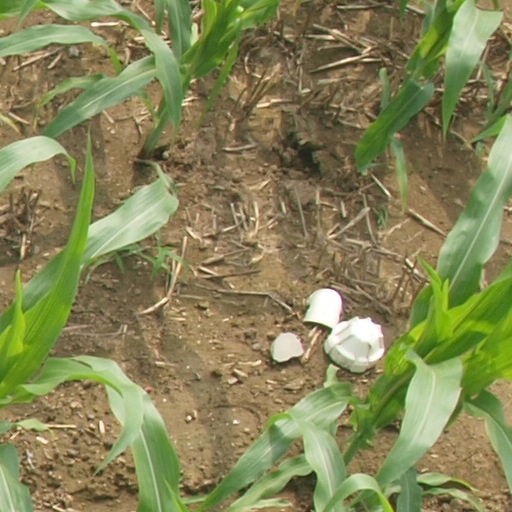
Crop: maize; corn